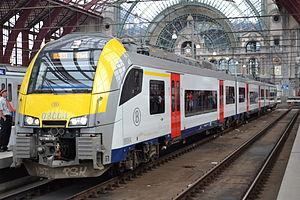
Un Desiro Main Line de la SNCB, le 08004, comme train IR à destination de Nivelles au niveau +1 de la gare centrale d'Anvers.
Liste du matériel roulant de la Société nationale des chemins de fer belges